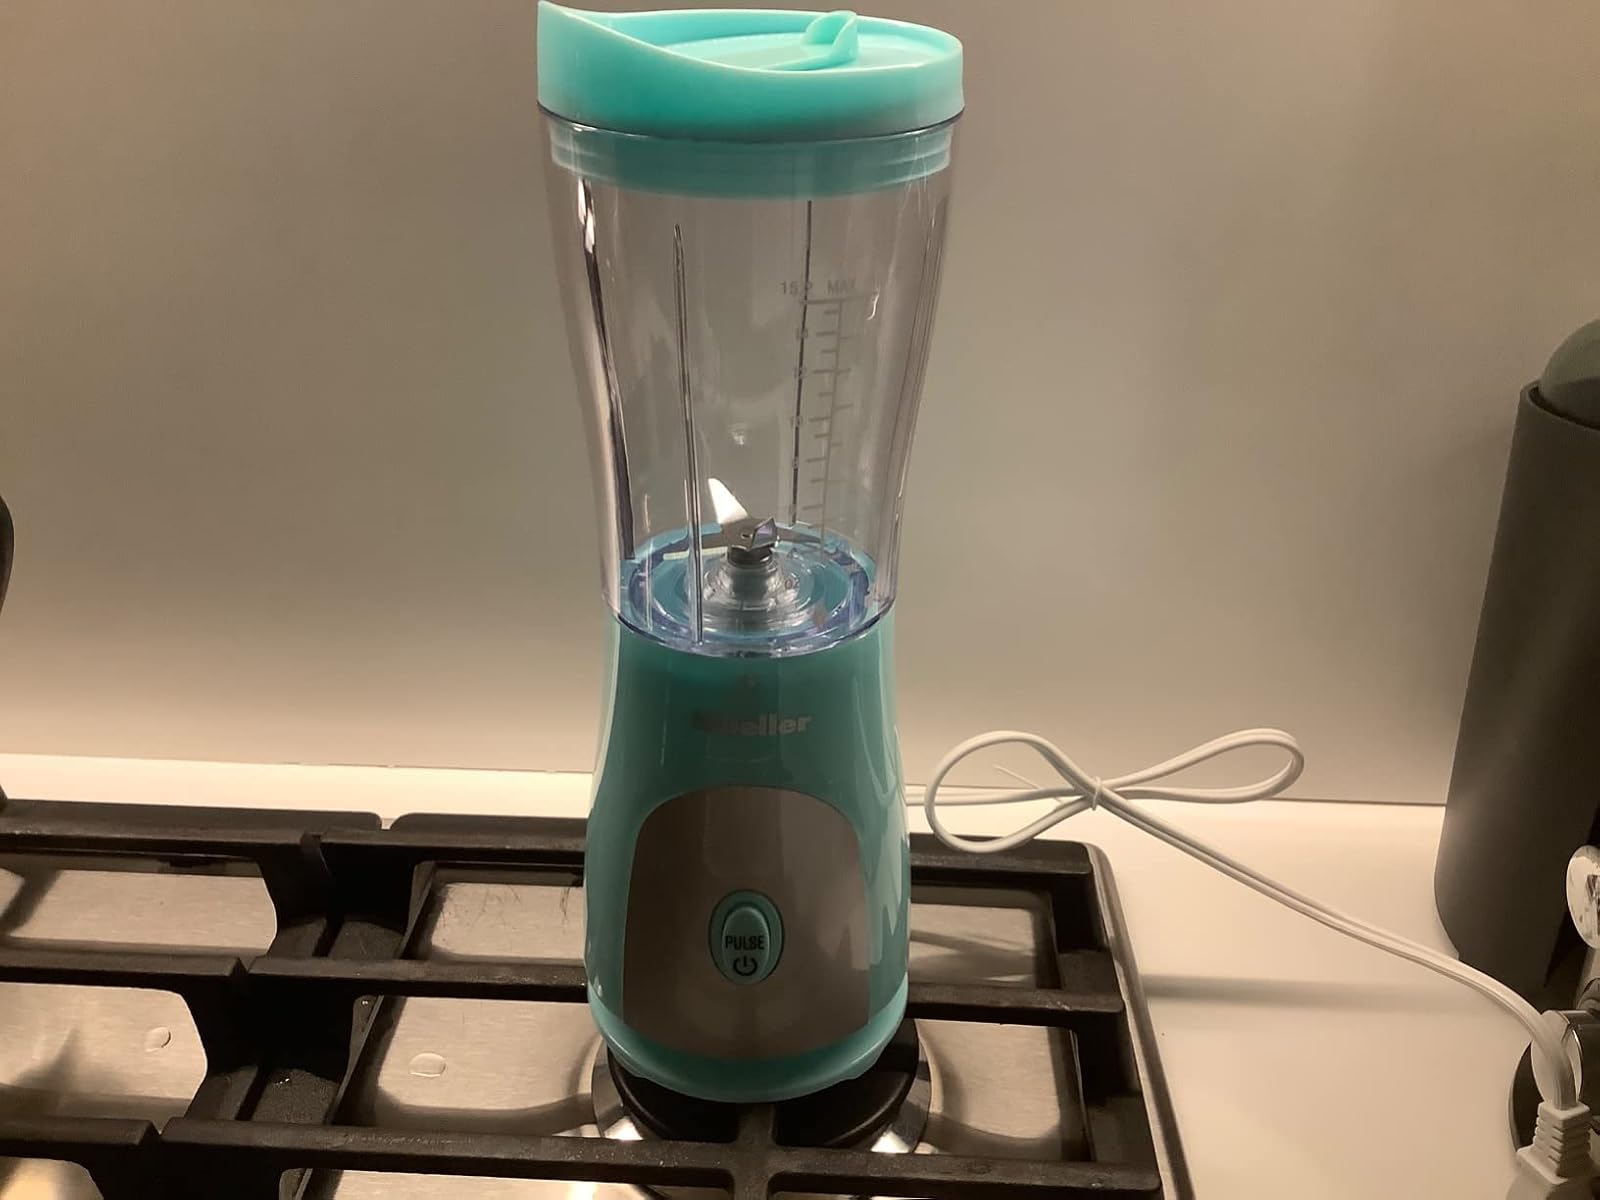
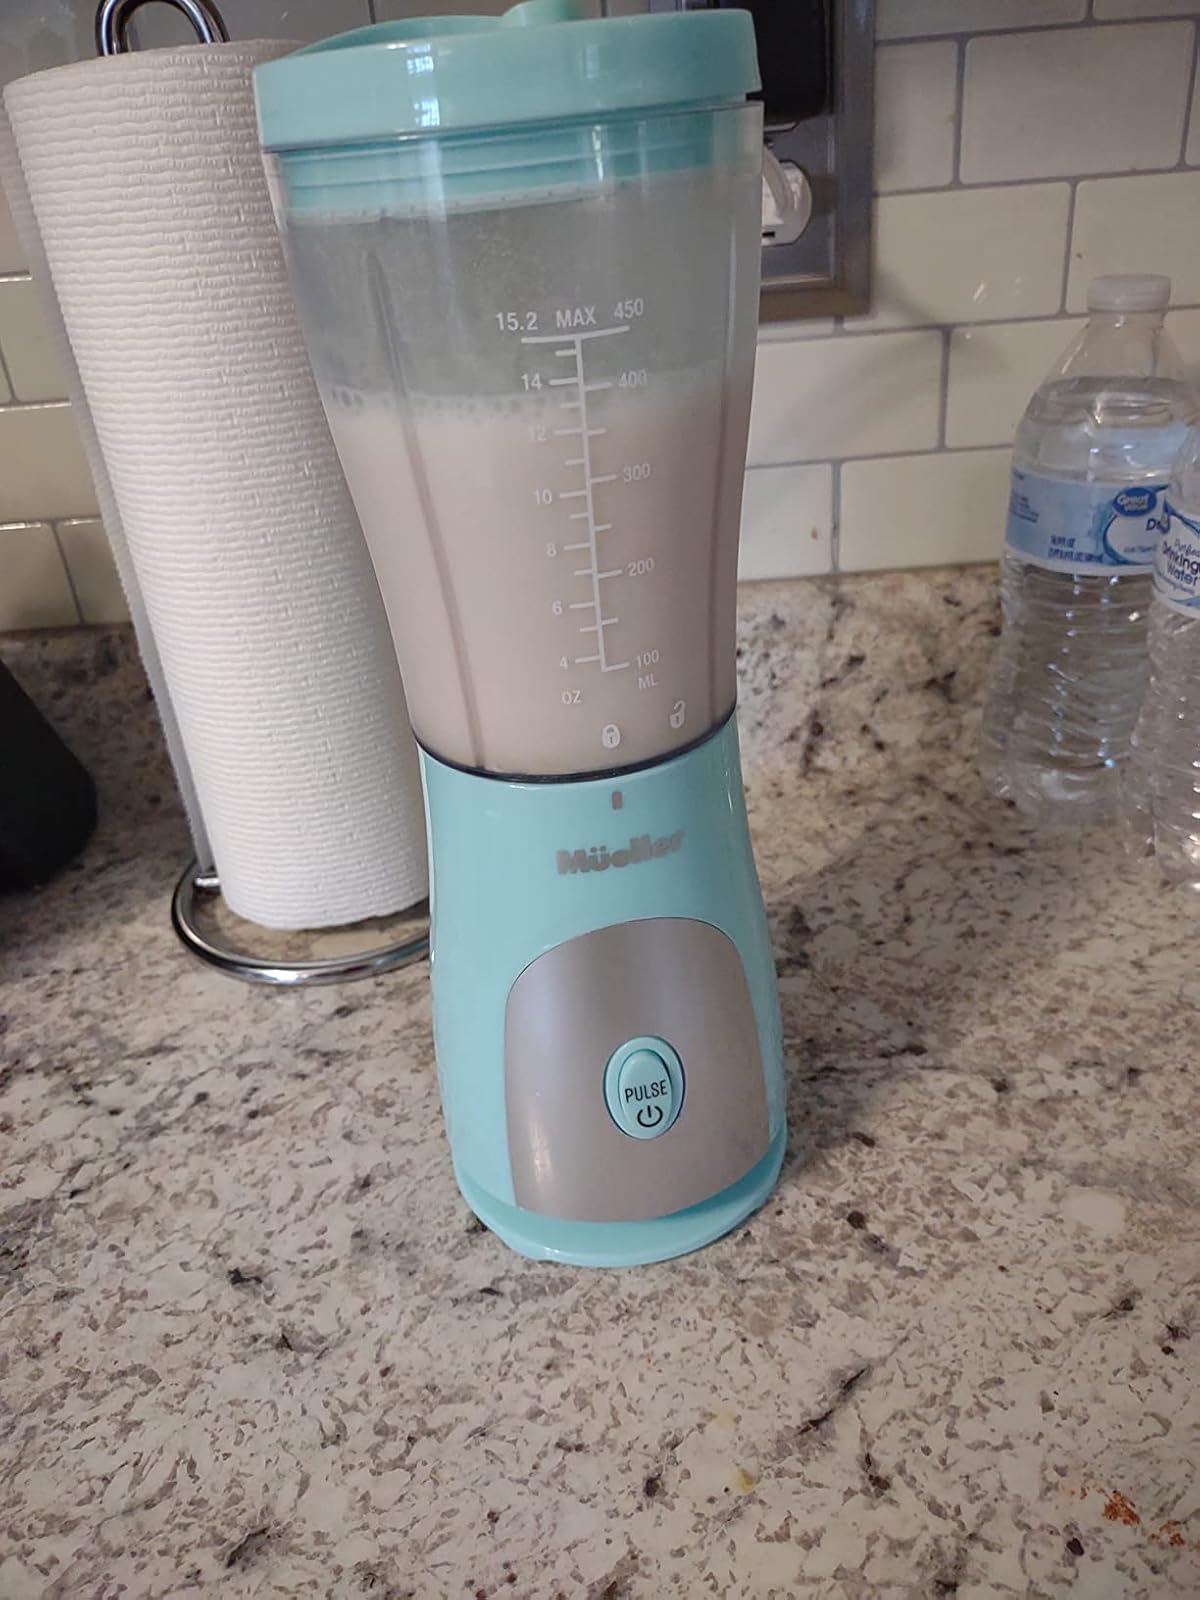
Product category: items_blender
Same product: yes